Flow device

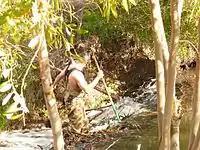
Re-opening beaver dam to install pipe leveler to regulate height of beaver pond in downtown Martinez, California

Flow devices are man-made solutions to beaver-related flooding problems. Flow devices are relatively cost-effective, low-maintenance solutions that regulate the water level of beaver dams and keep culverts open. Traditional solutions have involved the trapping and removal of all the beavers in an area. While this is sometimes necessary, it is typically a short-lived solution as beavers rapidly recolonize suitable habitat.